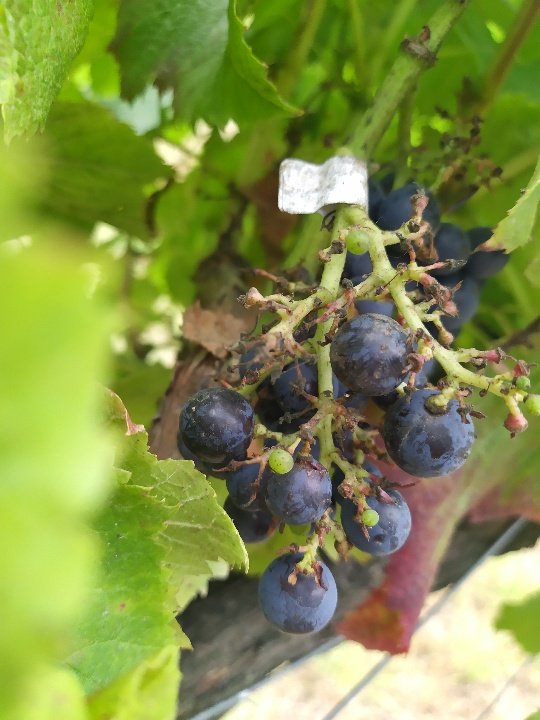
Berries visible: 33
Grape clusters: 1